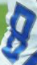
Number: 8